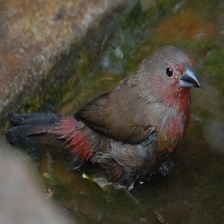
Species: AFRICAN FIREFINCH
Scientific name: LAGONOSTICTA RUBRICATA
ImageNet parent category: house_finch